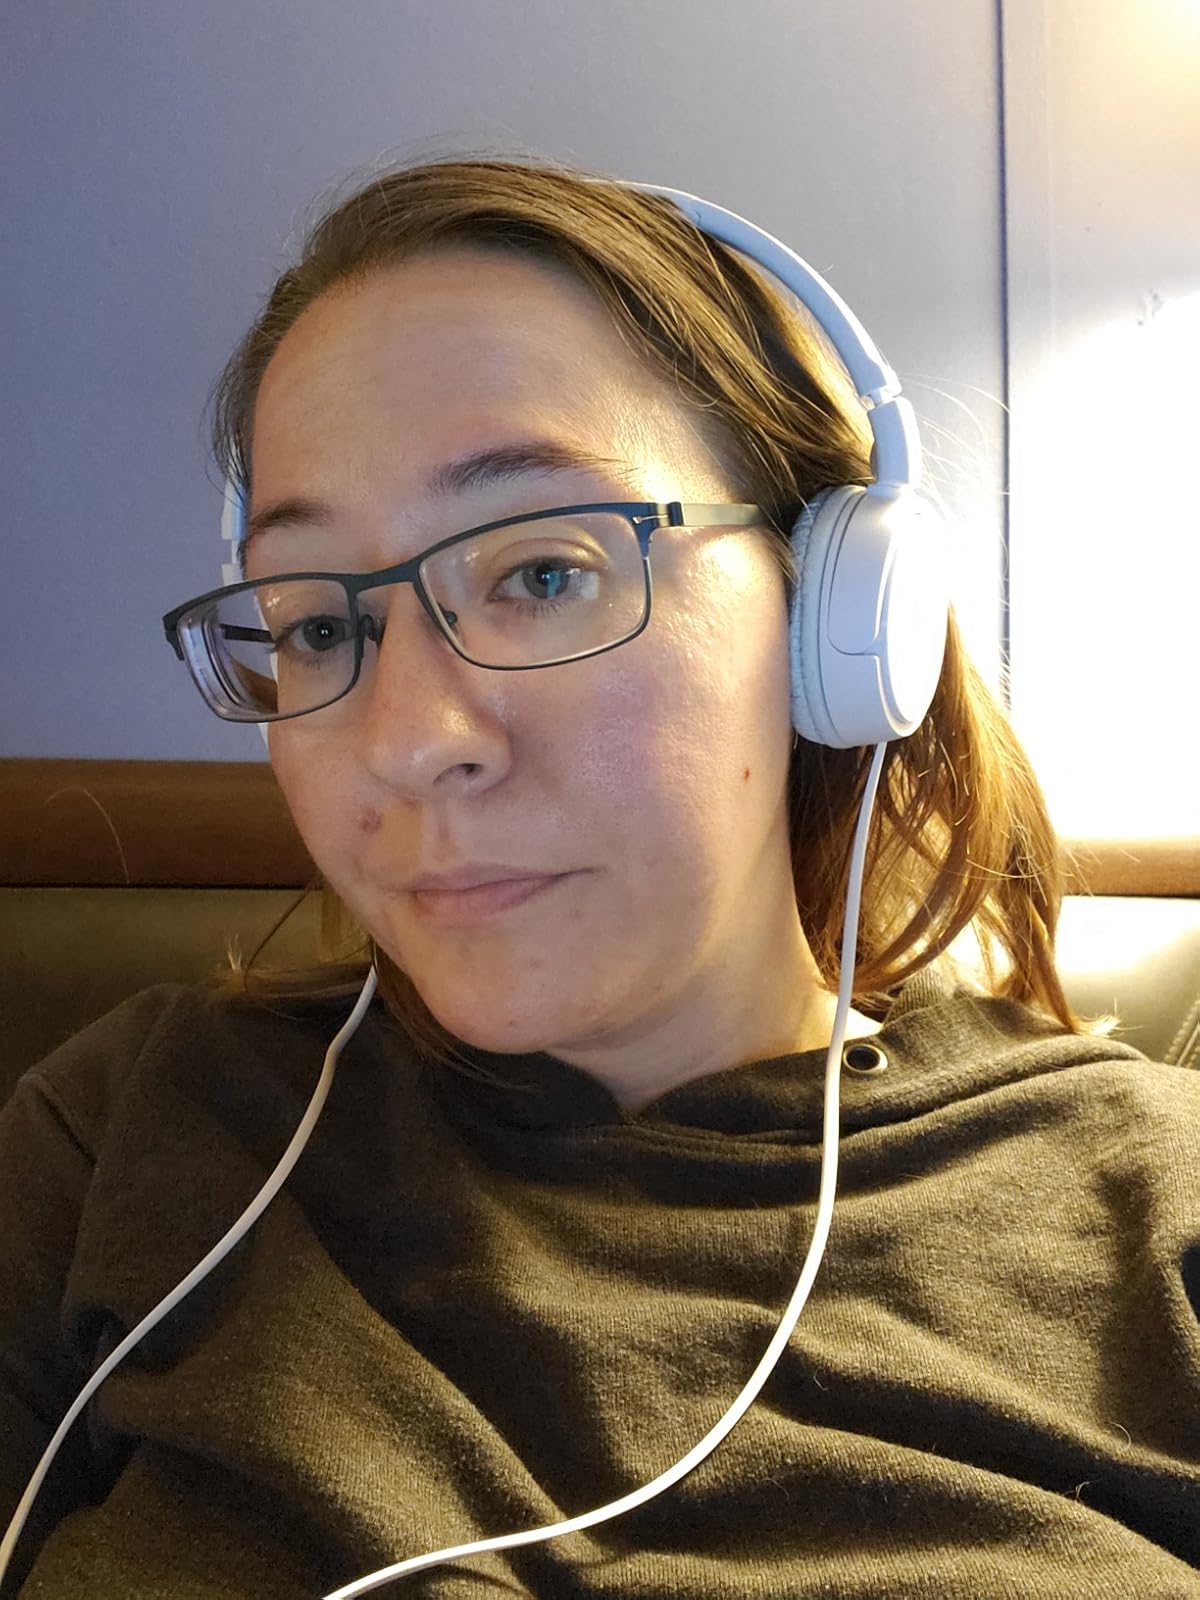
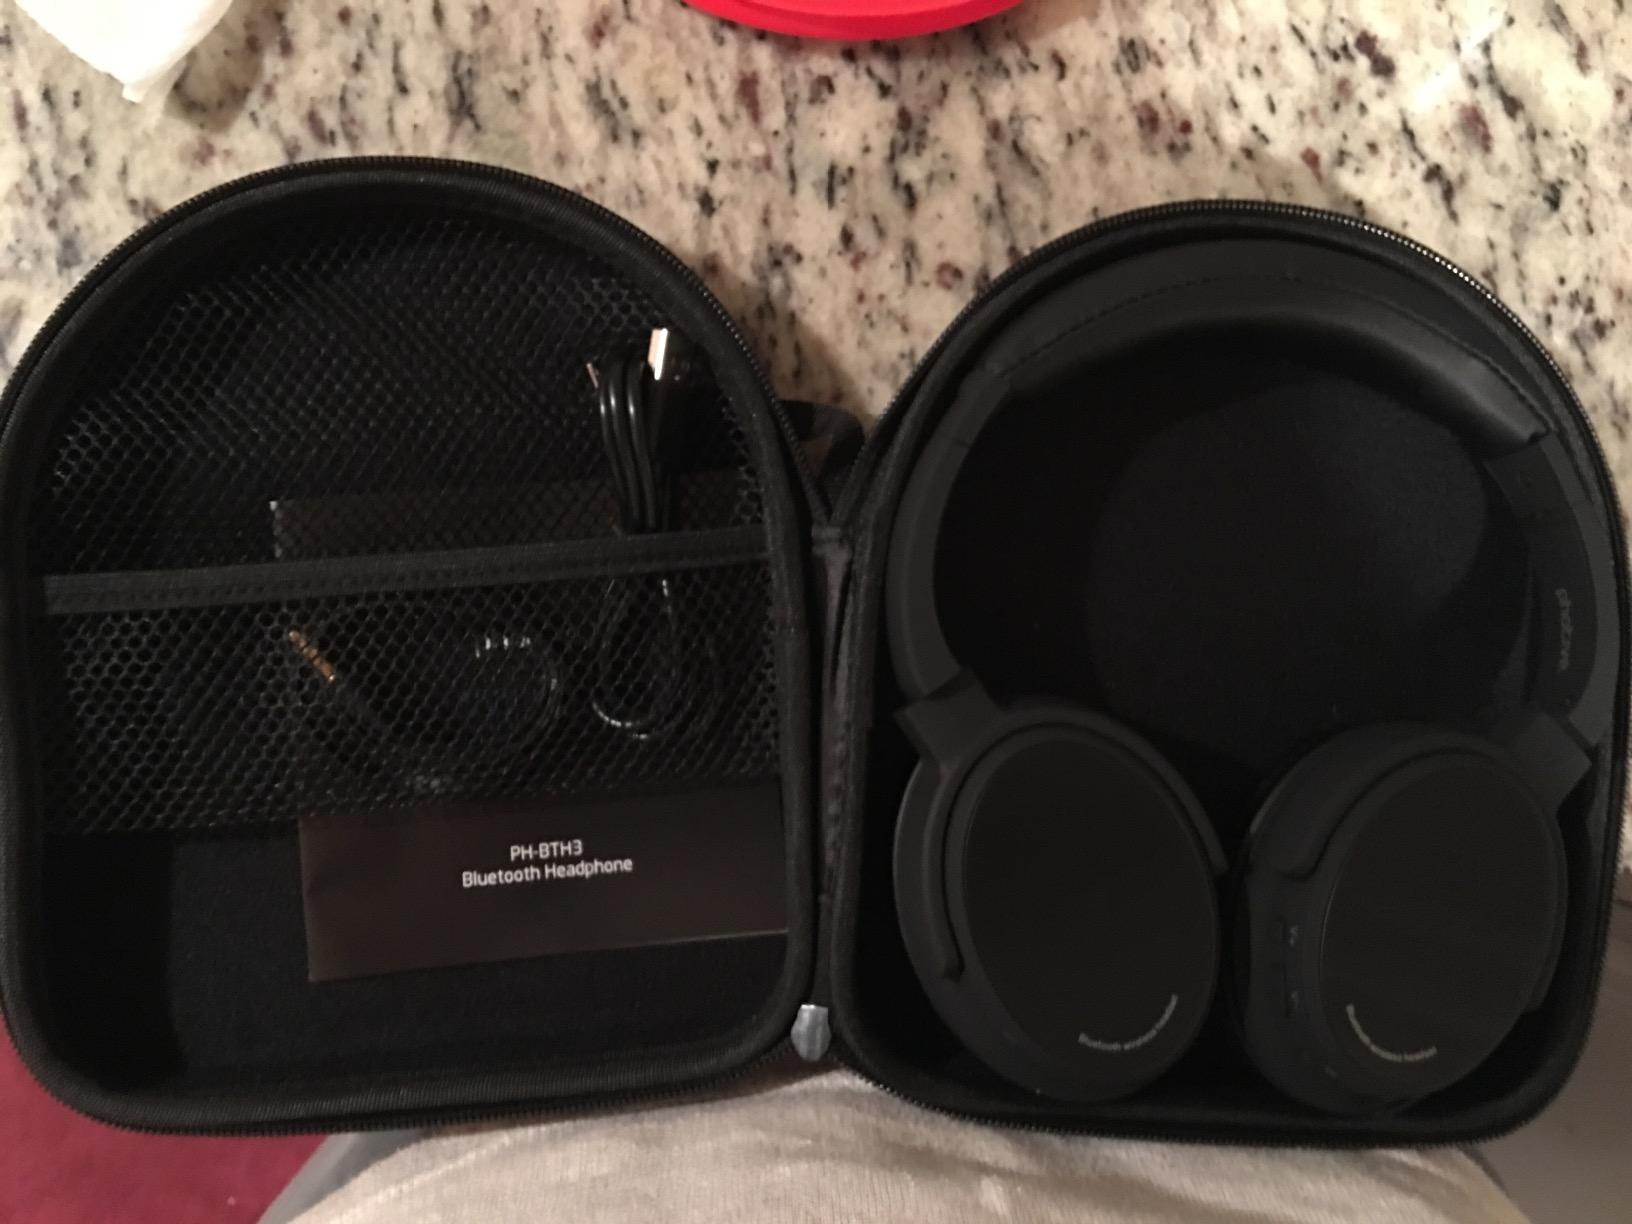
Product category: headphones
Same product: no